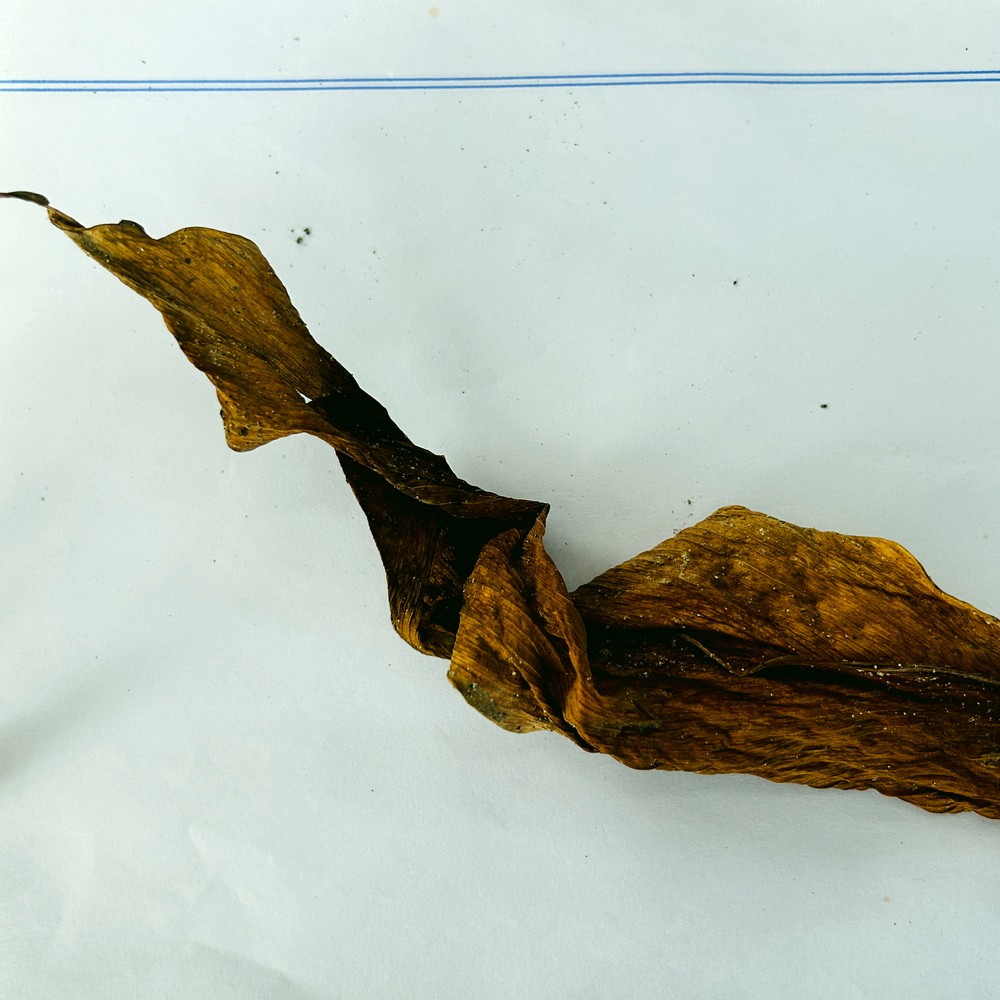
Label: Dry Leaf